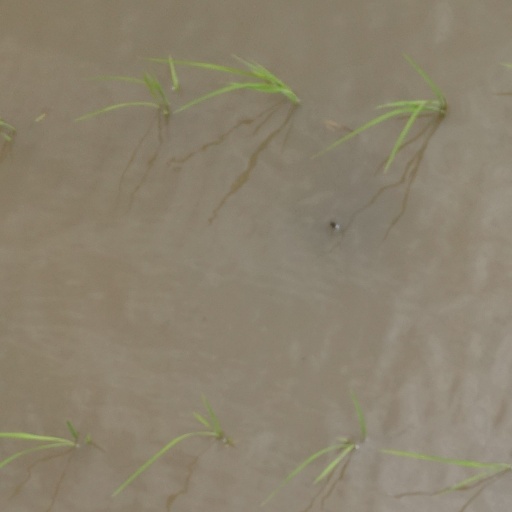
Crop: rice